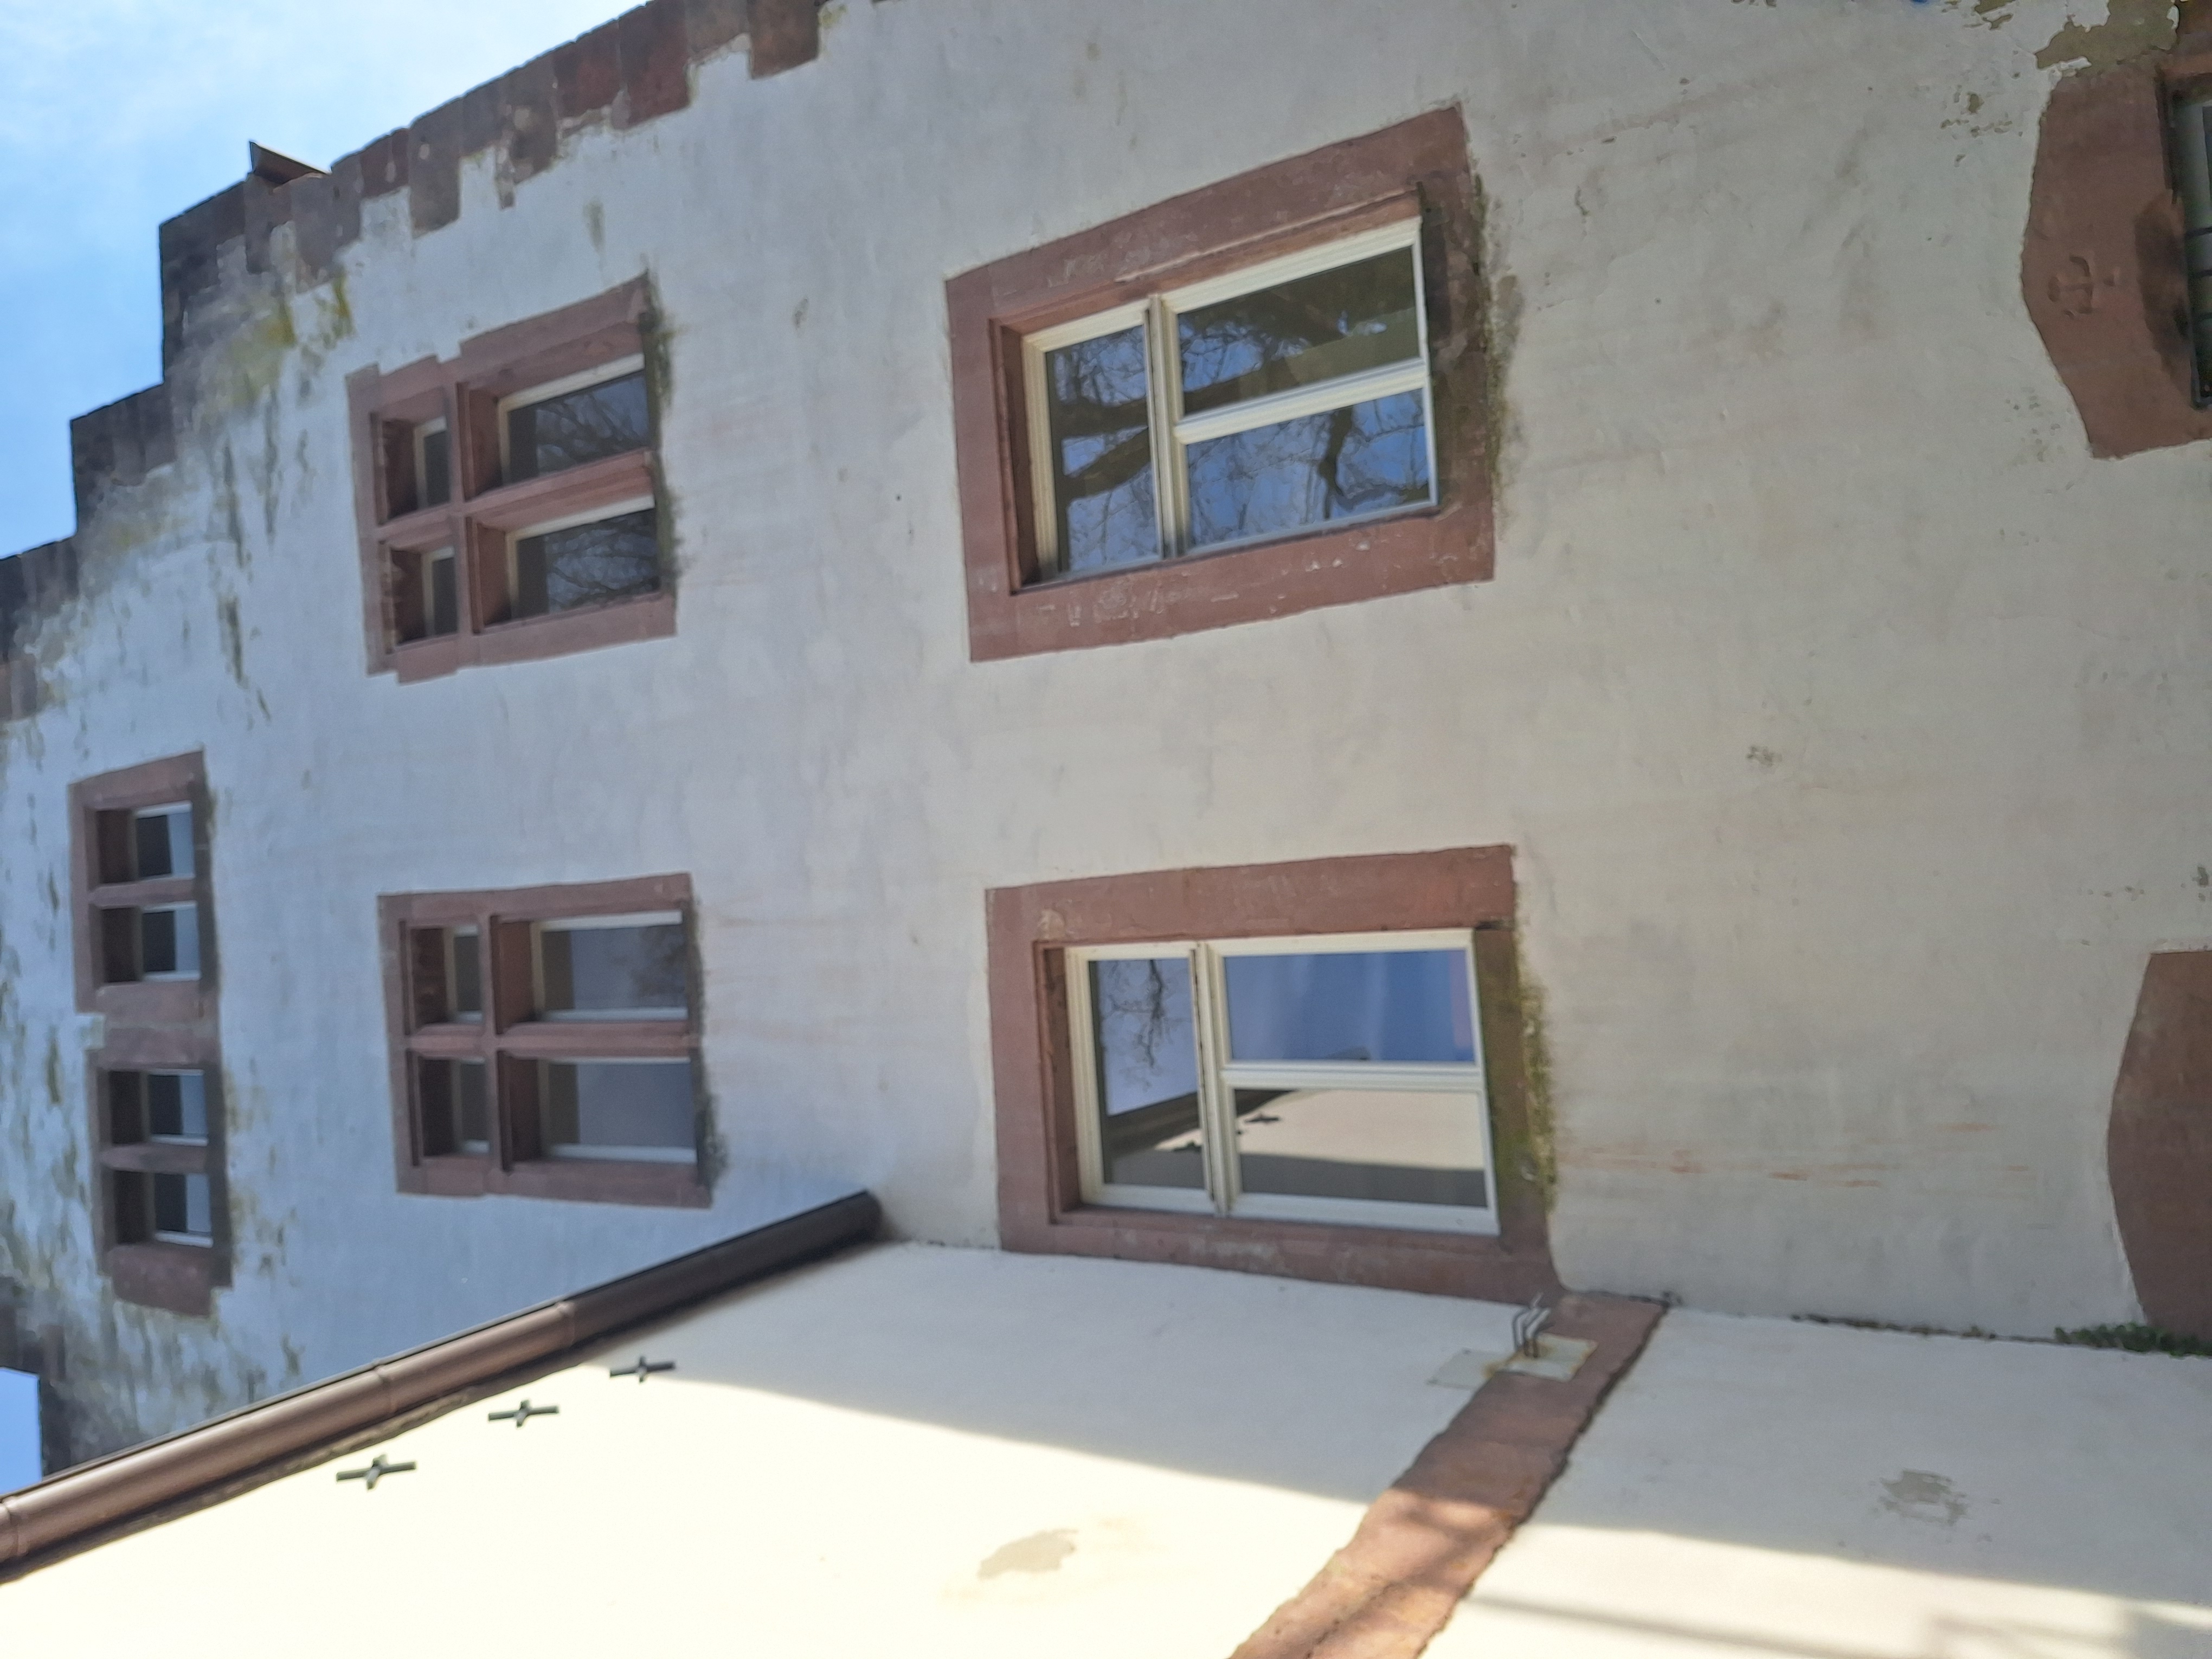
Building: Deutschhausstraße 10, Deutches Haus, Fachbereich Geographie